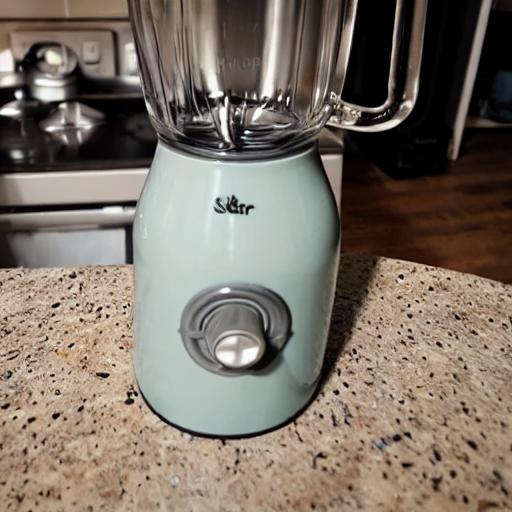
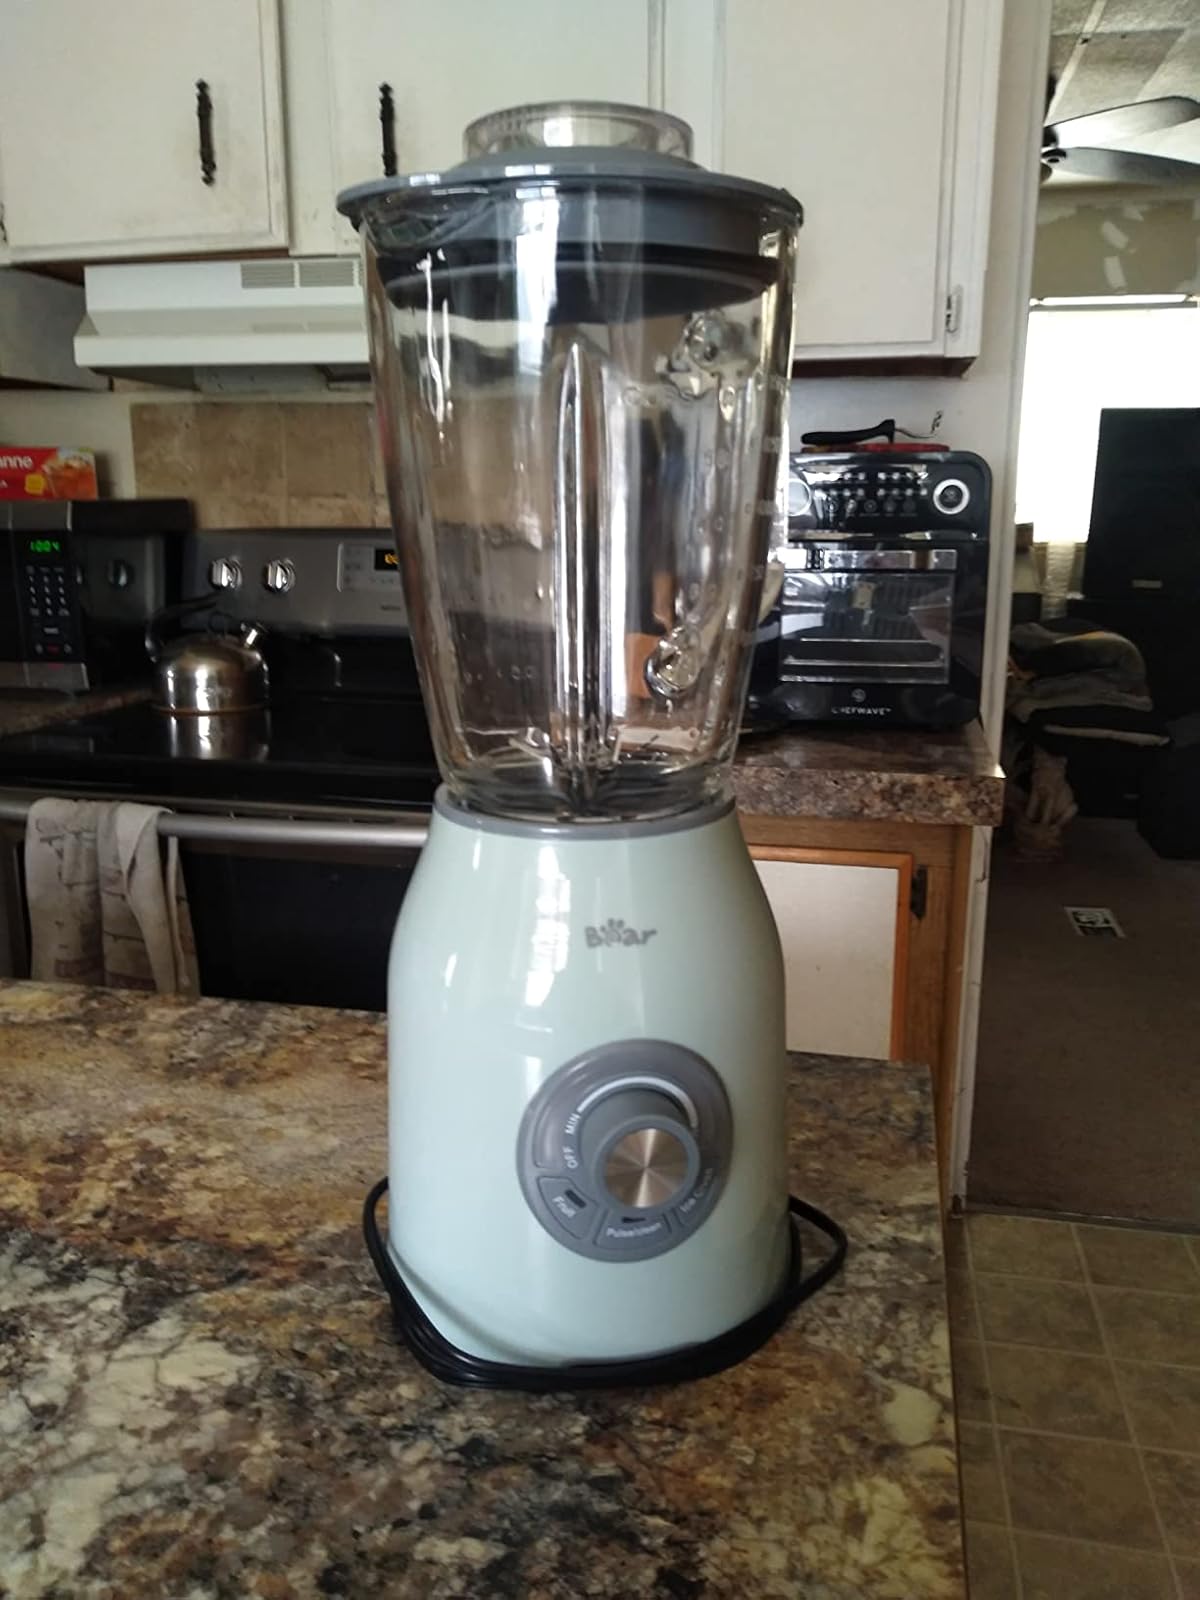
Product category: items_blender
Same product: no